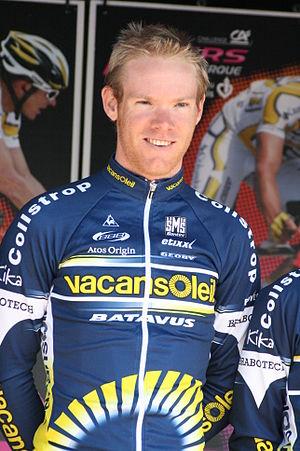
Jens Mouris lors de la présentation des équipes des 4 jours de Dunkerque
Jens Mouris est un coureur cycliste néerlandais. Il est spécialisé dans la piste jusqu'en 2008, il a obtenu deux médailles d'argent lors de championnats du monde : en poursuite par équipes en 2005 et en poursuite individuelle en 2006. Il a participé aux Jeux olympiques de 2000, 2004 et 2008. De 2009 à 2017, il fait carrière sur route. Il a été membre de l'équipe néerlandaise Vacansoleil-DCM de 2009 à 2011 puis de l'équipe australienne Orica-GreenEDGE de 2012 à 2015, la formation Drapac en 2016 et dans l'équipe Roompot-Nederlandse Loterij en 2017.